Answer in natural language. Consider the 3D positions of the objects in the scene and not just the 2D positions in the image. Is the centerpoint of  black tv (highlighted by a blue box) at a higher height than black open-shelf tv stand (highlighted by a green box)? Choose between the following options: no or yes
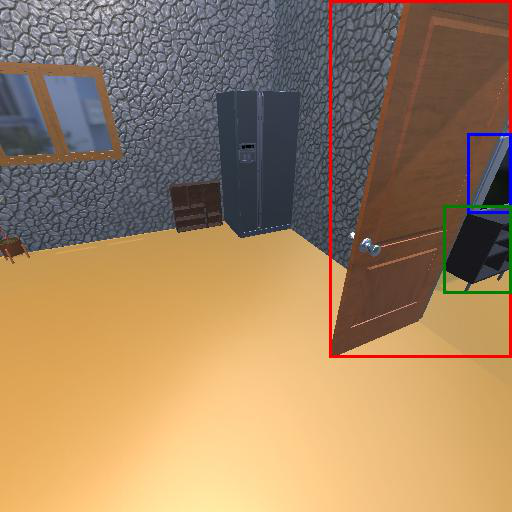
<answer>yes</answer>